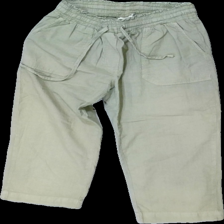
View: front
Type: Trousers
Category: Ladies
Brand: Cellbes
Colors: Green
Material: 100% Cotton
Cut: Cropped
Size: 38
Season: Spring
Stains: Major
Damage: color damage
Damage location: bottom left
Damage 2: Color damage
Damage 2 location: bottom right
Price range: <50
Recommended usage: Recycle
Description: Green trousers